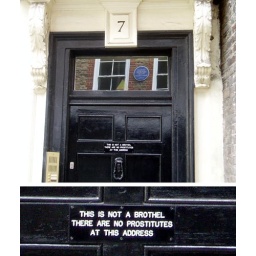
Meard Street, Soho. The blue plaque reflected in the transom window is for the watercolourist Thomas Hearne.